Radical Dreamers

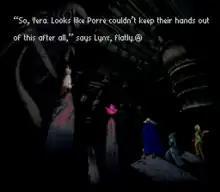
A background of dark, ancient ruins, a pillar to the left, a man in white standing on the pillar, a pillar in the middle on which a scarlet jewel sits, an outcropping on the right on which three characters stand, including Magil in dark blue clothes, Serge in blue clothes, and Kid in green and brown clothes, "'So, Vera. Looks like Porre couldn't keep their hands out of this after all,' says Lynx, flatly."

Following Kid, the group infiltrates Viper Manor on the night of a full moon. While sneaking through the corridors, they battle goblins and other creatures of legend while unraveling the history of the manor and its occupants. Magil explains that the Frozen Flame is a fragment of the massive, extraterrestrial creature known as Lavos, splintered off when Lavos impacted the planet in prehistory and burrowed to its core. The thieves locate Lynx and the Frozen Flame deep within an underground ruin of the Kingdom of Zeal—an ancient, airborne civilization destroyed after it awakened Lavos in search of immortality. Serge discovers that Kid is an orphan, hoping to exact revenge upon Lynx for killing her caretaker, Lucca. Kid attempted to find Lynx in her childhood after Lucca's death, but was stopped and saved from certain defeat by Magil, who accompanied her thereafter.